Aaron Twersky of Chernobyl

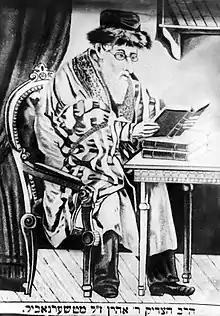

Aaron Twersky of Chernobyl (1784 – 21 November 1871) was a Ukrainian rabbi. He succeeded his father Rabbi Mordechai Twersky as rebbe of the Chernobler chasidim.